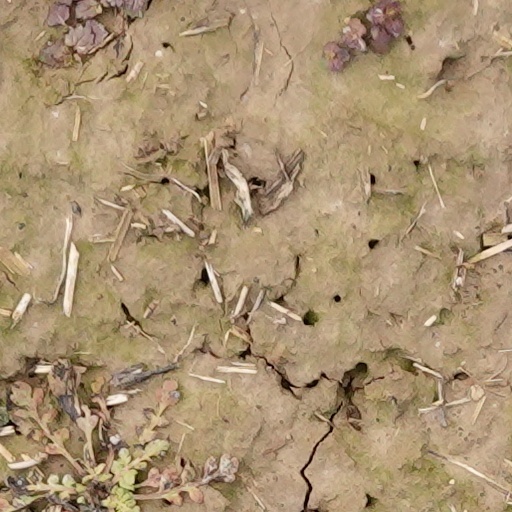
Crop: wheat